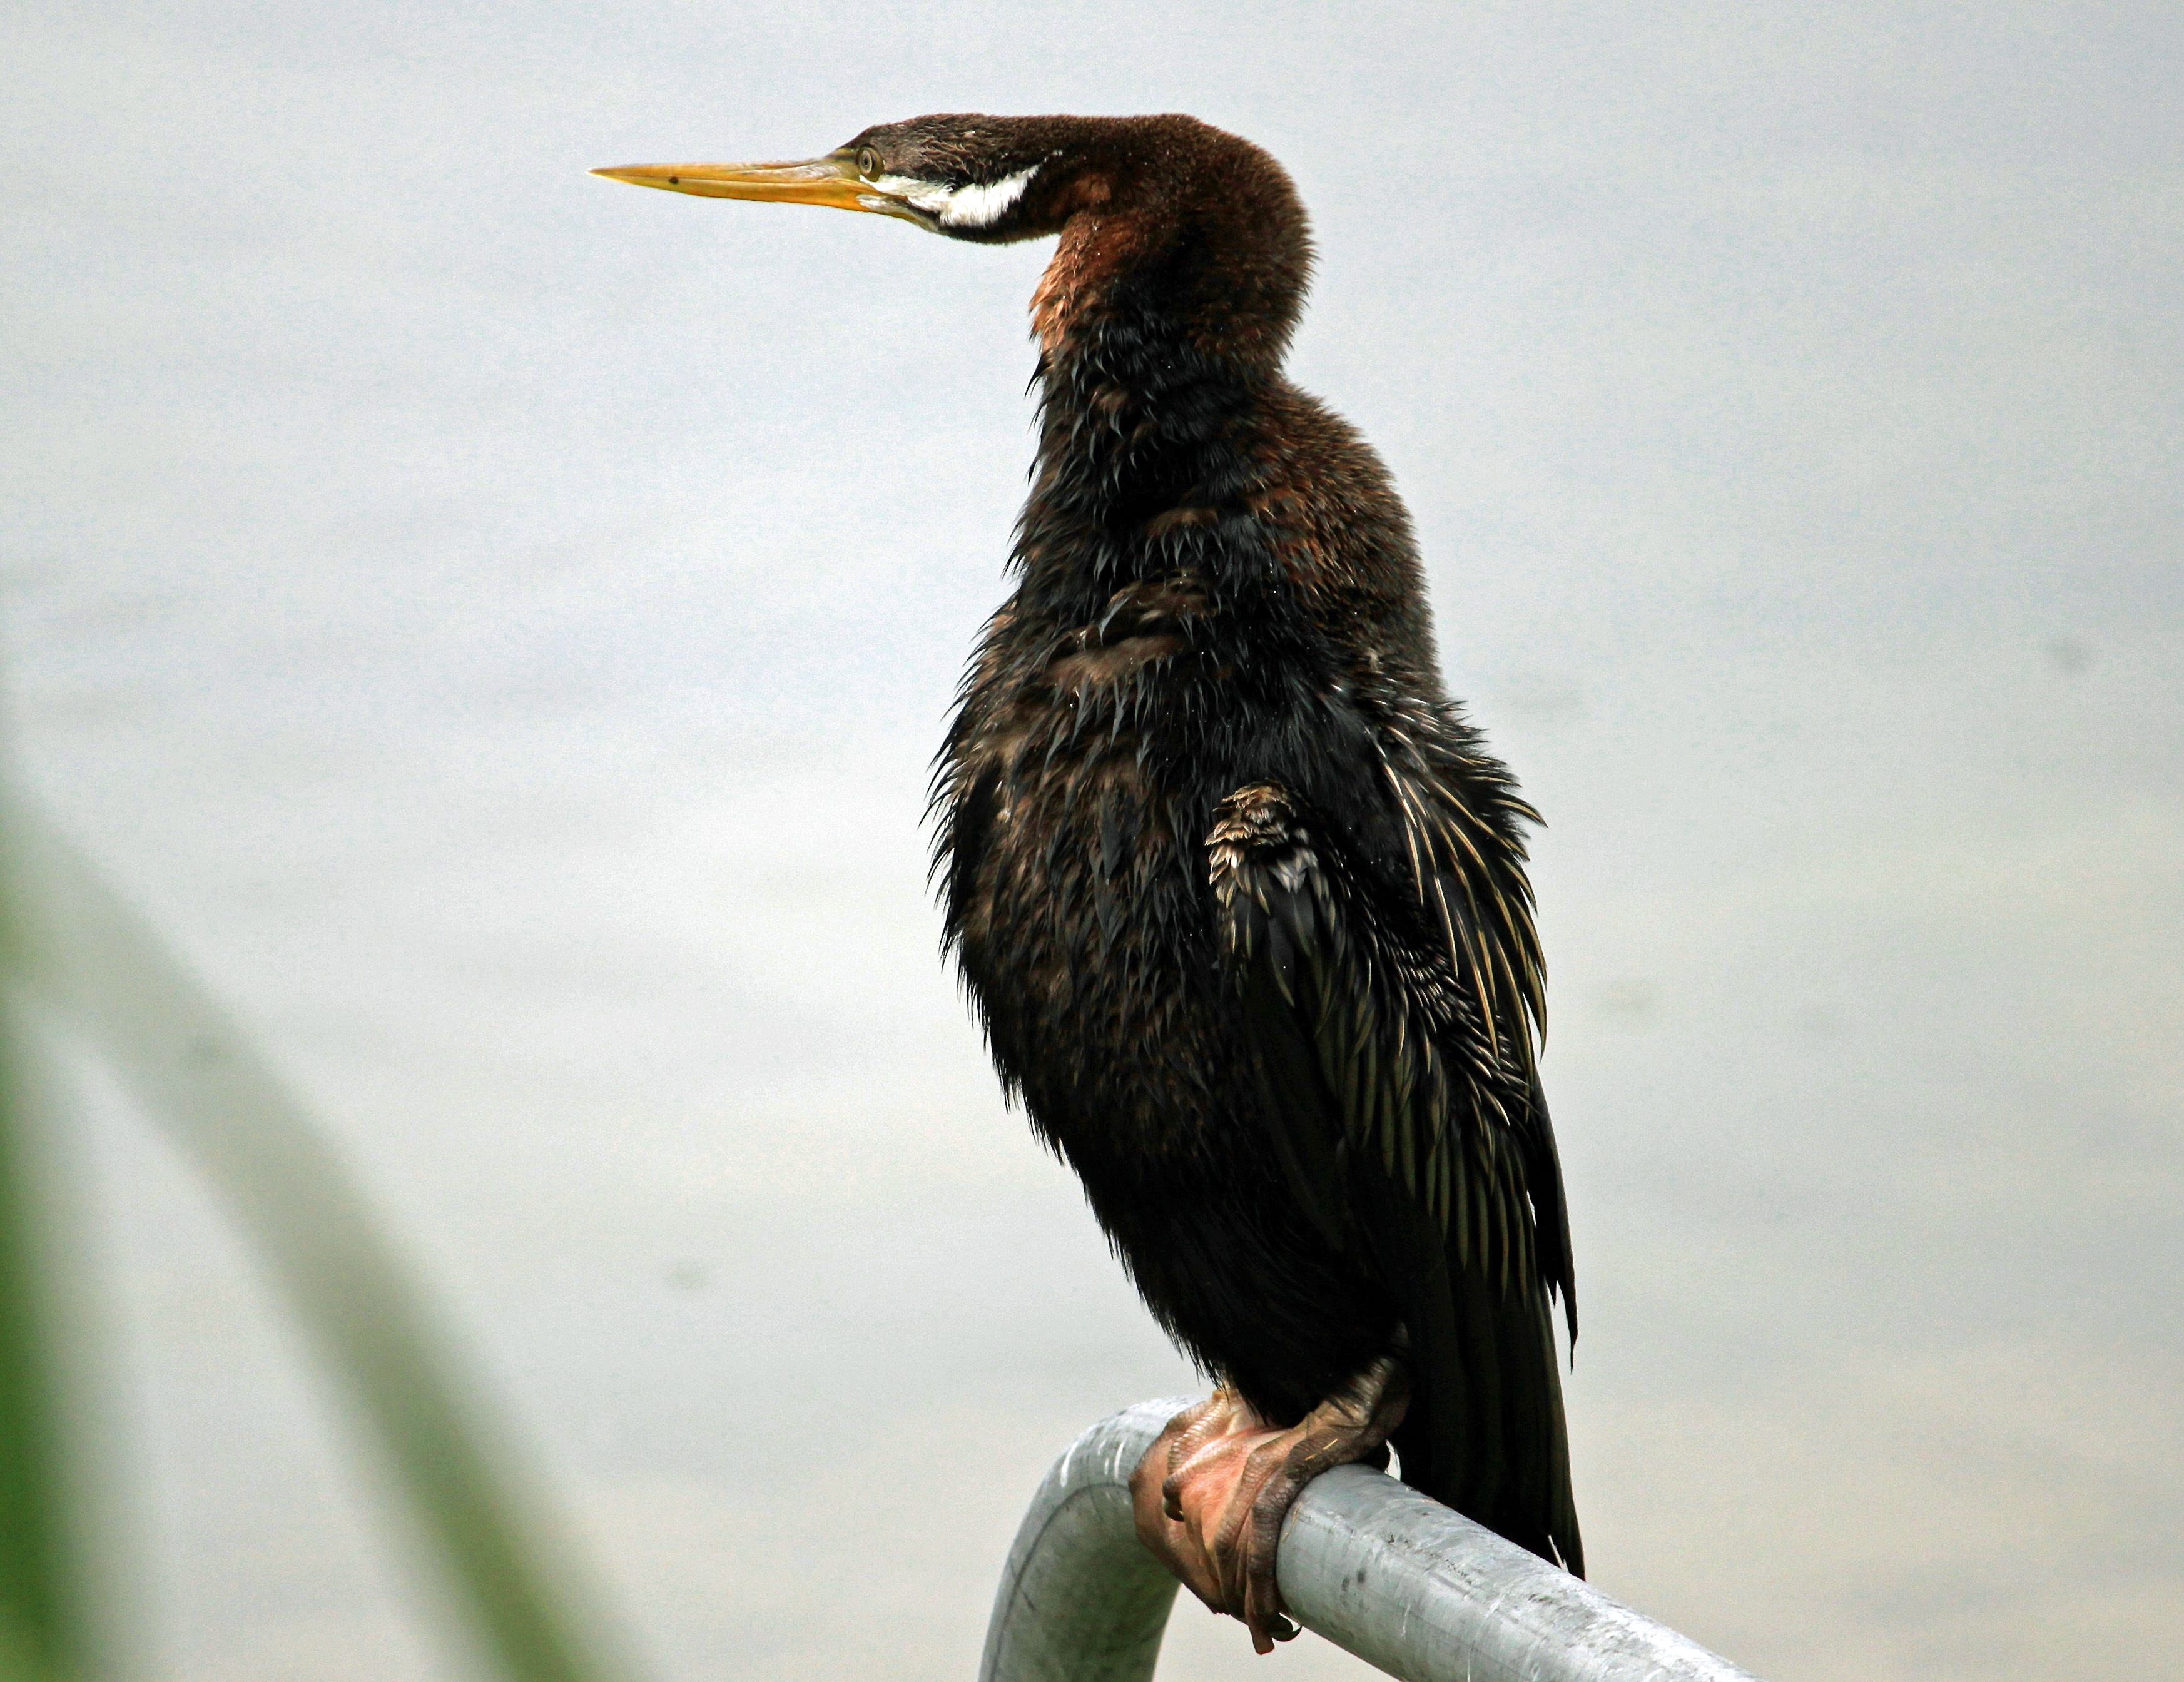
watch, bird, wing, wildlife, beak, fauna, sit, vertebrate, cormorant, darter